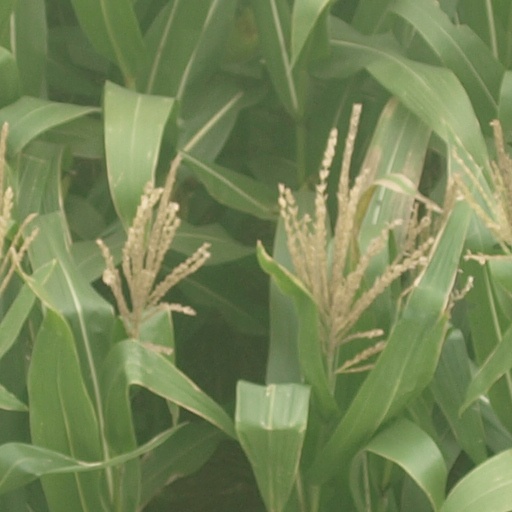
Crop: maize; corn